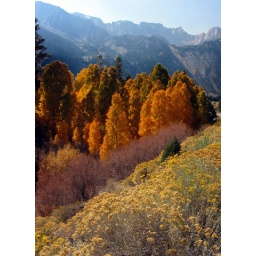
Stand of Aspen trees along the Tioga Pass road with Sierras in the background